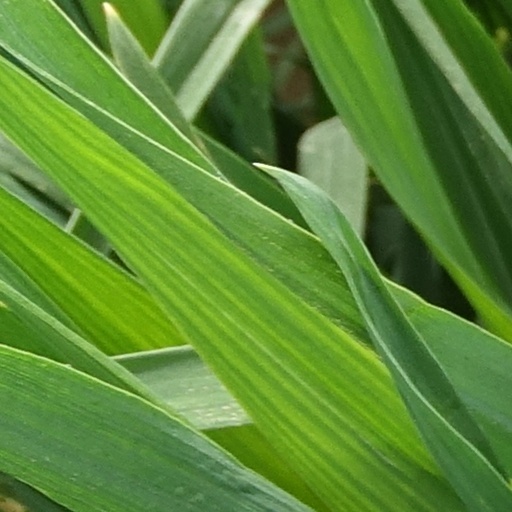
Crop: wheat